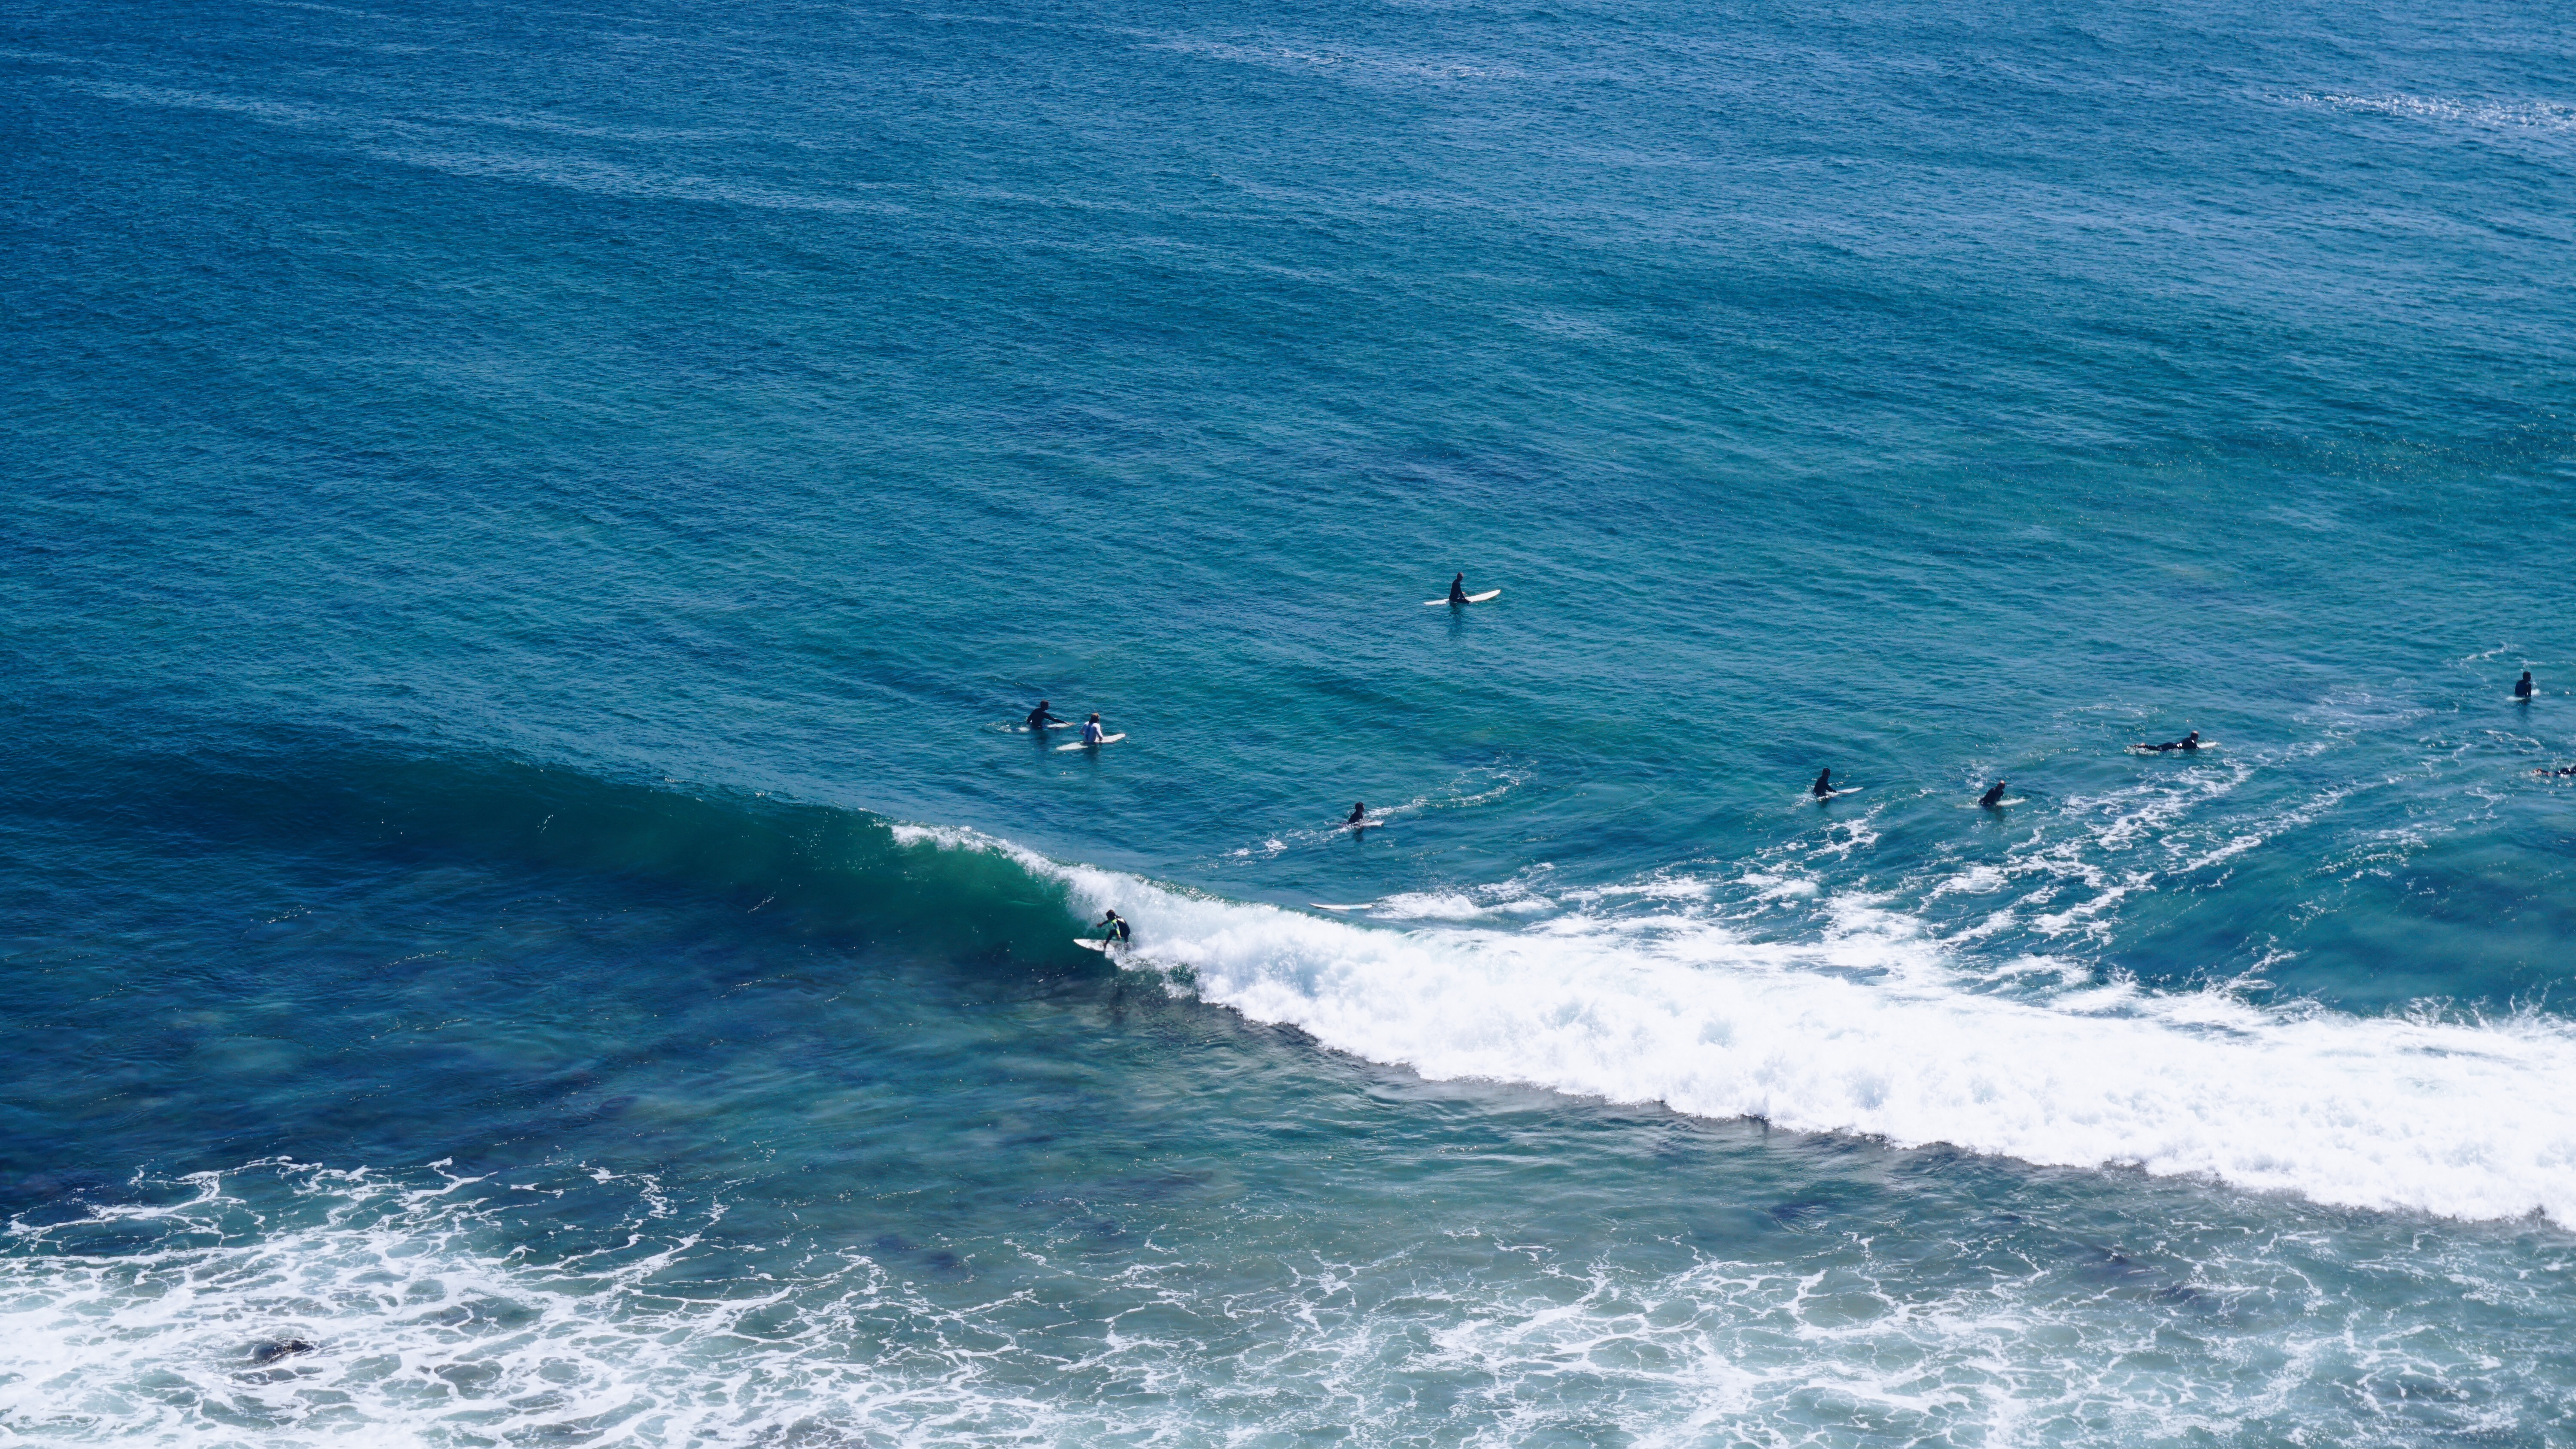
sea, coast, water, ocean, wave, wind, surfing, surfboard, sports, cape, water sport, wind wave, boardsport, surfing equipment and supplies, surface water sports, bodyboarding